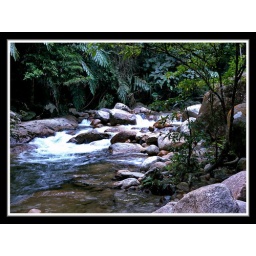
rock falls in green